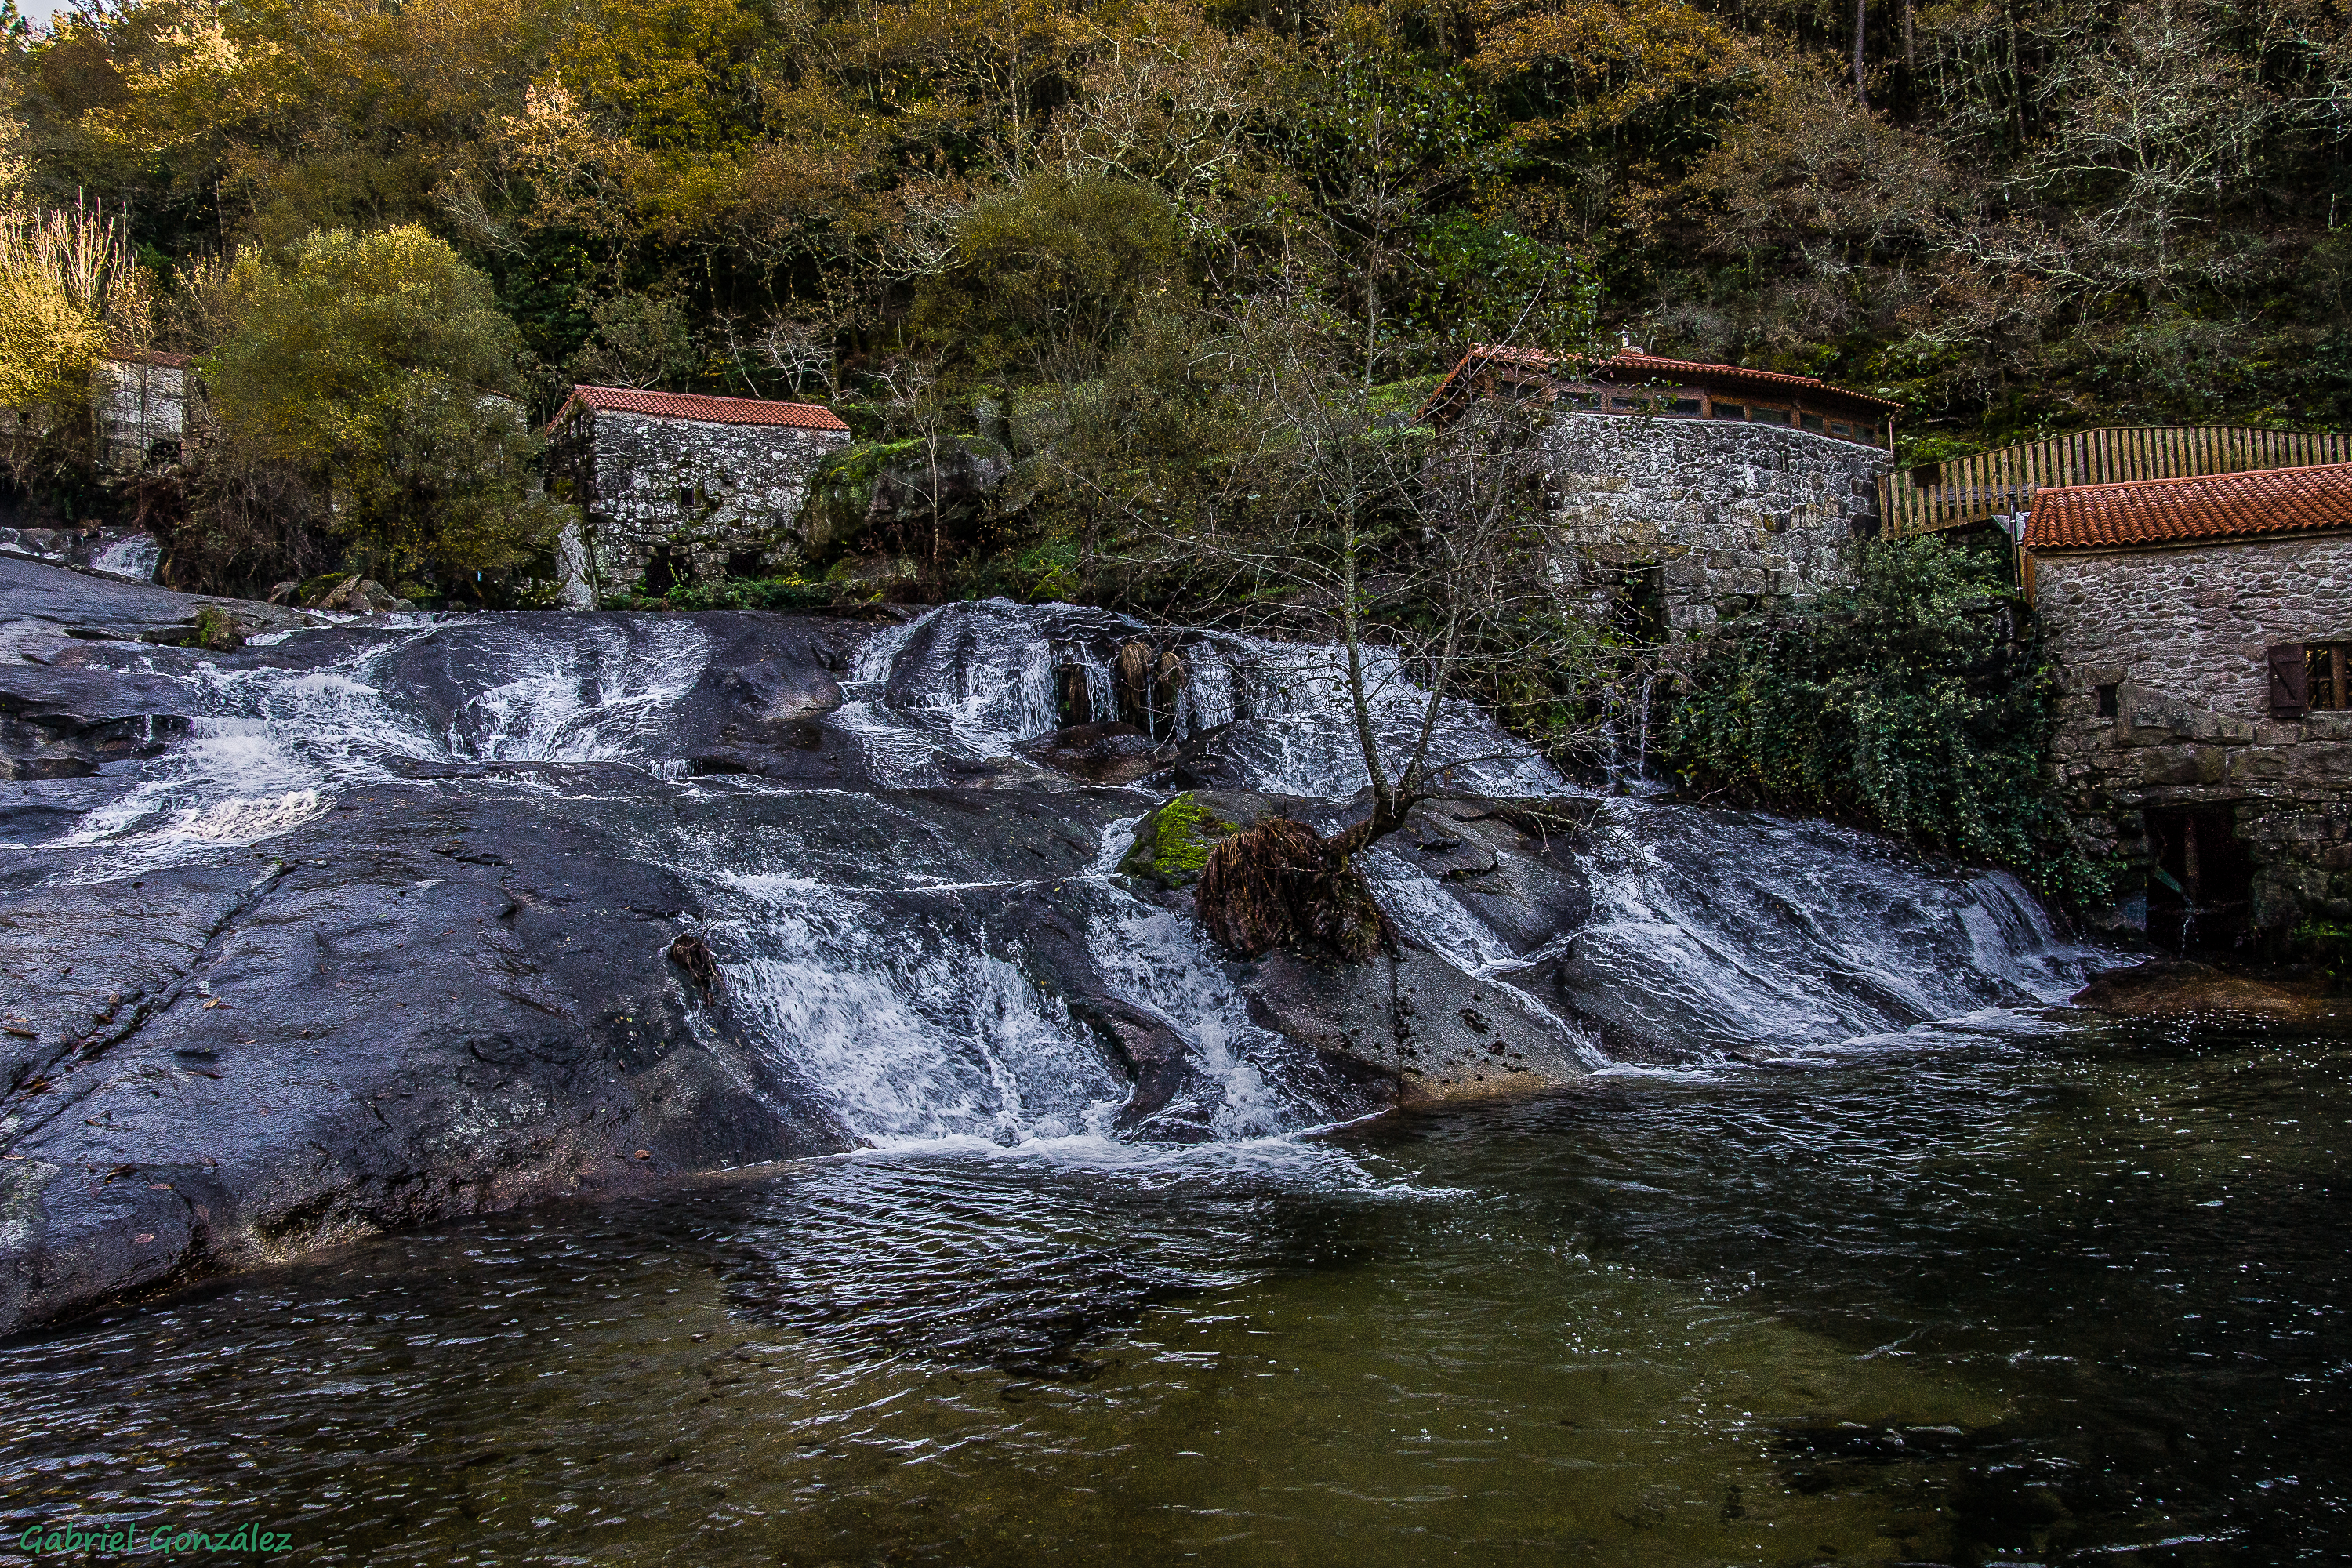
landscape, water, nature, rock, waterfall, wilderness, river, photo, pond, stream, autumn, rapid, body of water, spain, galicia, pontevedra, paisajes, tamron18270, a77, water feature, watercourse, espana, g, ggl1, gaby1, xovesphoto, sonya77, xelodegalicia, barro, 18270, sonya77v, tamron180mmmacro, gabrielcoru a, r obarosa